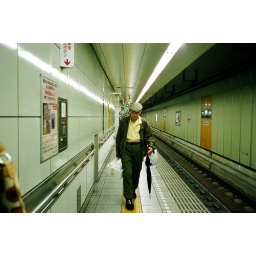
this old guy was carrying home his fresh fish just bought in the market